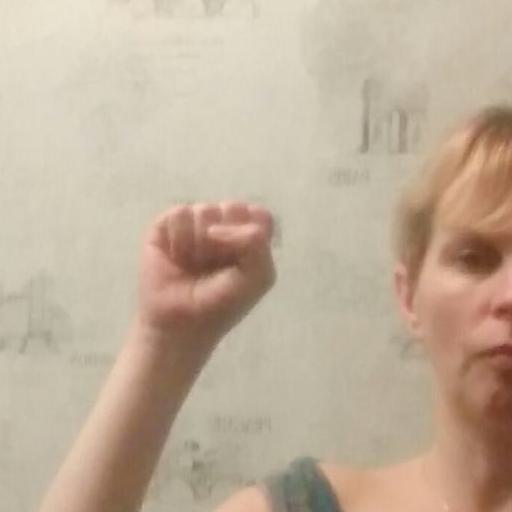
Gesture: fist